Question: Please indicate a possible affordance area of the book that can be used for holding
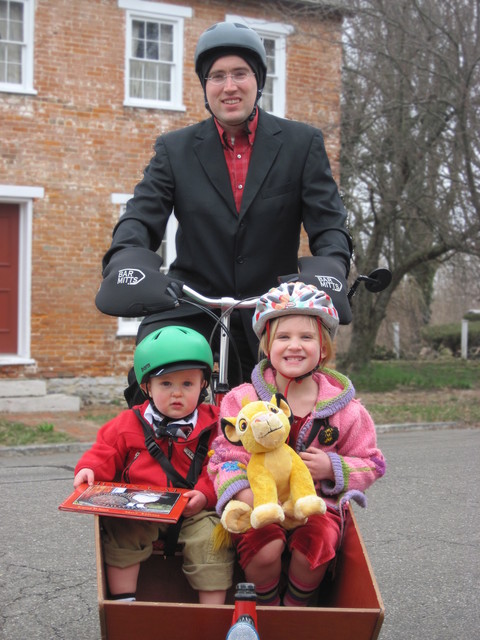
Answer: [68.571, 476.391, 190.075, 526.917]